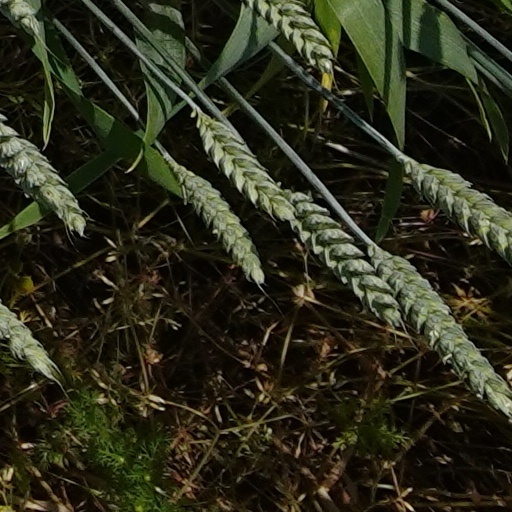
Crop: wheat